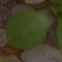
Label: scentless_mayweed